St. Walburga Church, Antwerp

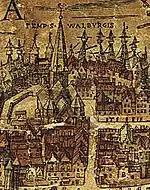
St. Walburga Church, 1565

The church's history predates the 8th century. The very first chapel built within the walls on the right bank of the Scheldt dates from 727, and was destroyed by the Normans in 836. In 900 a new burcht is built on the same spot with a new church, dedicated to Saint Walpurga, next to the fortress Het Steen. Under the direction of the Affligem monks the church is rebuilt in 1250, and in 1478 it becomes a parish church, also receiving a baptismal font and the right to bury. Another renovation, directed by architect de Waghemakere around 1500, again enlarges the church.